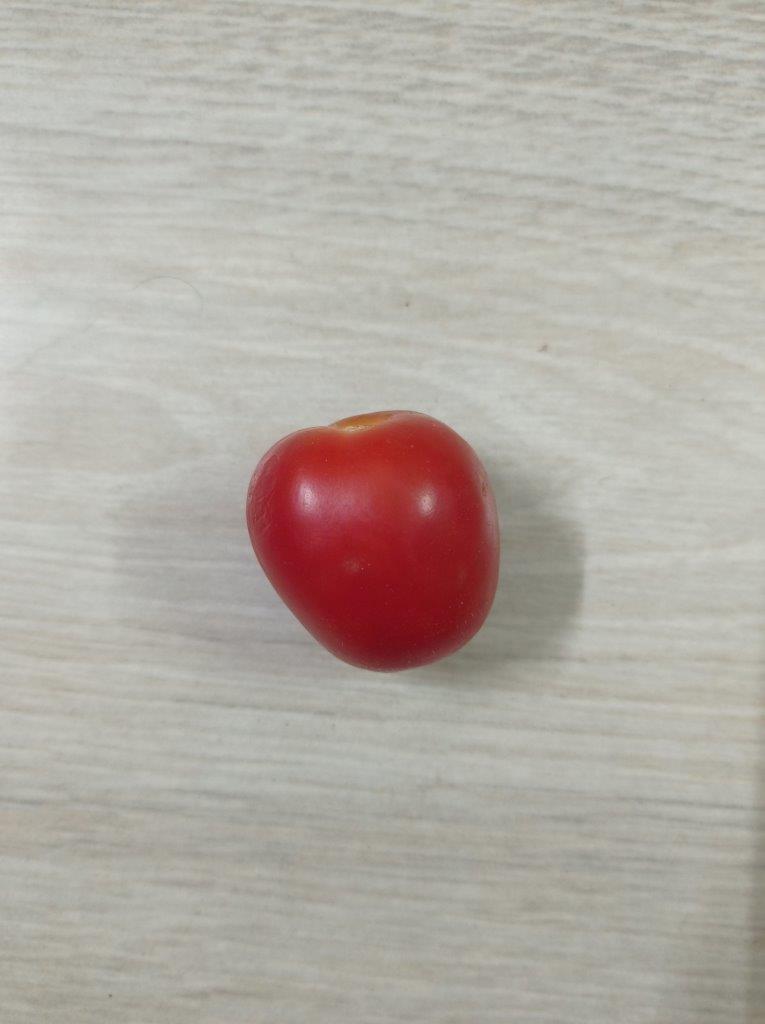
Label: Fresh